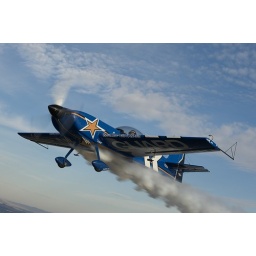
John Klatt in the Air Guard plane soaring into the wild blue yonder, slipping the surly bonds of Earth, dancing in the skies.